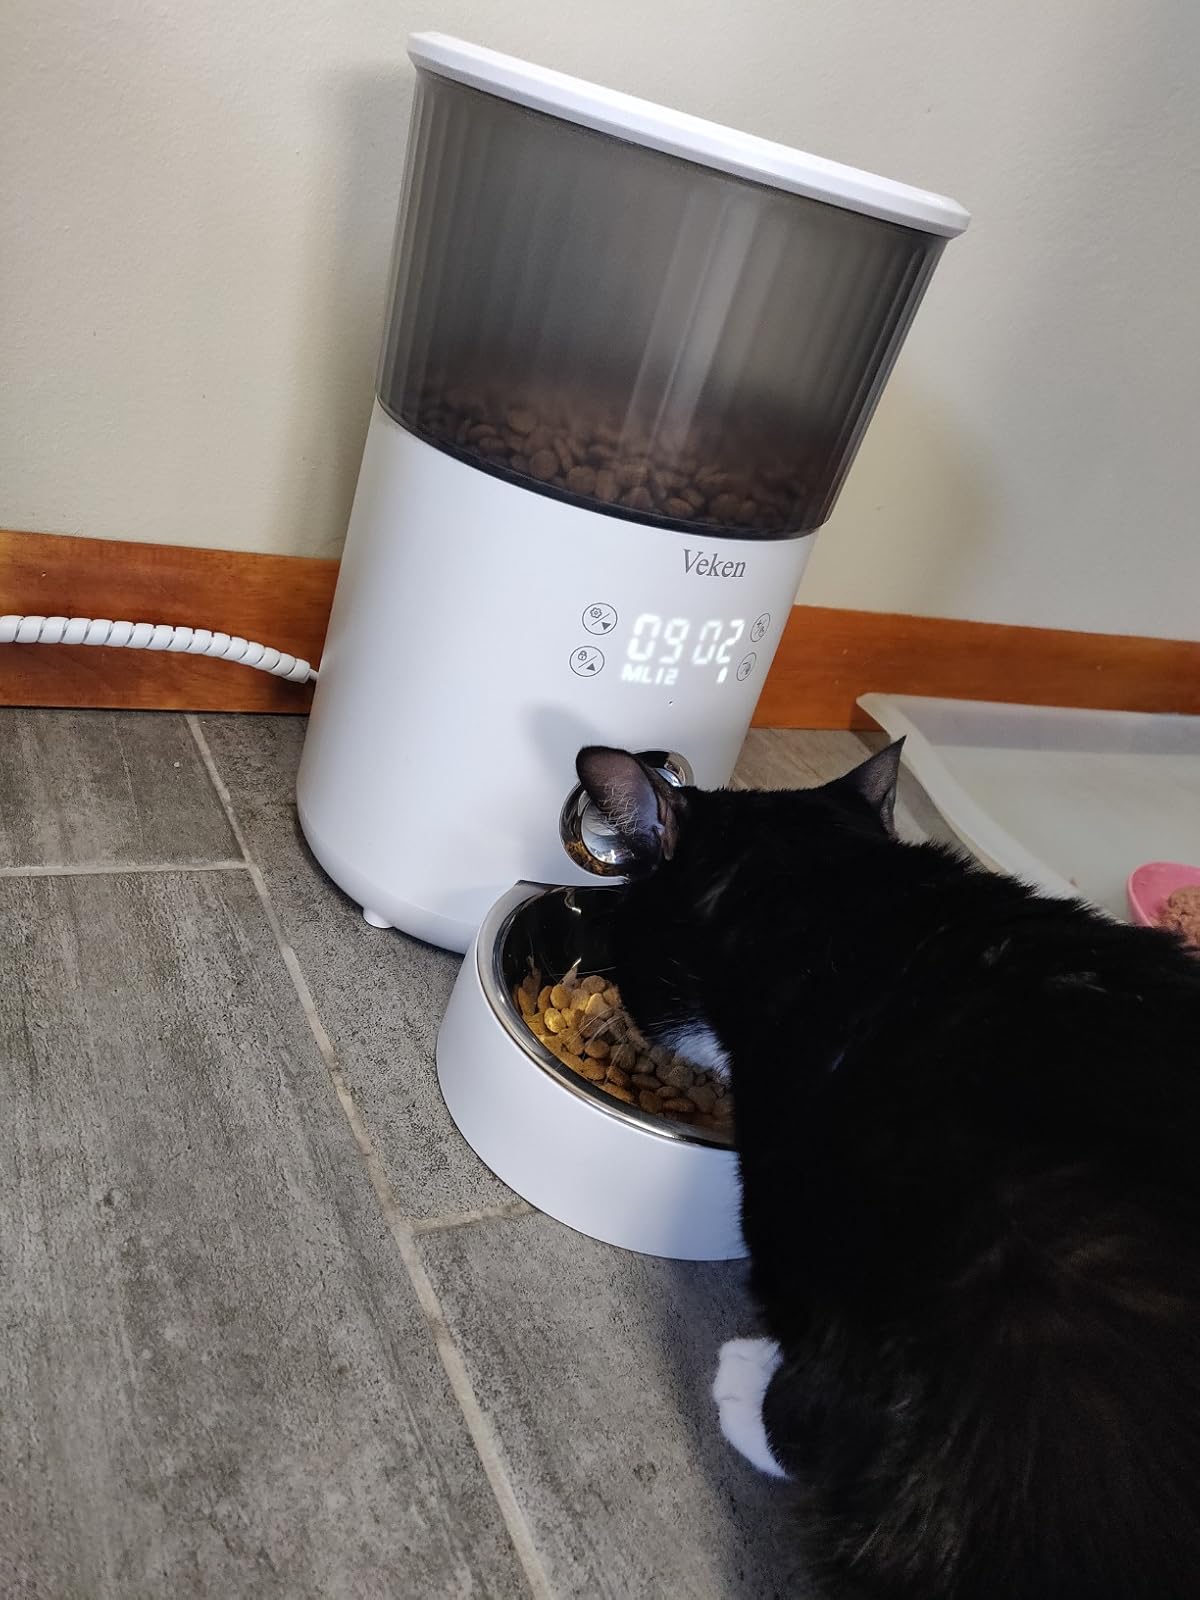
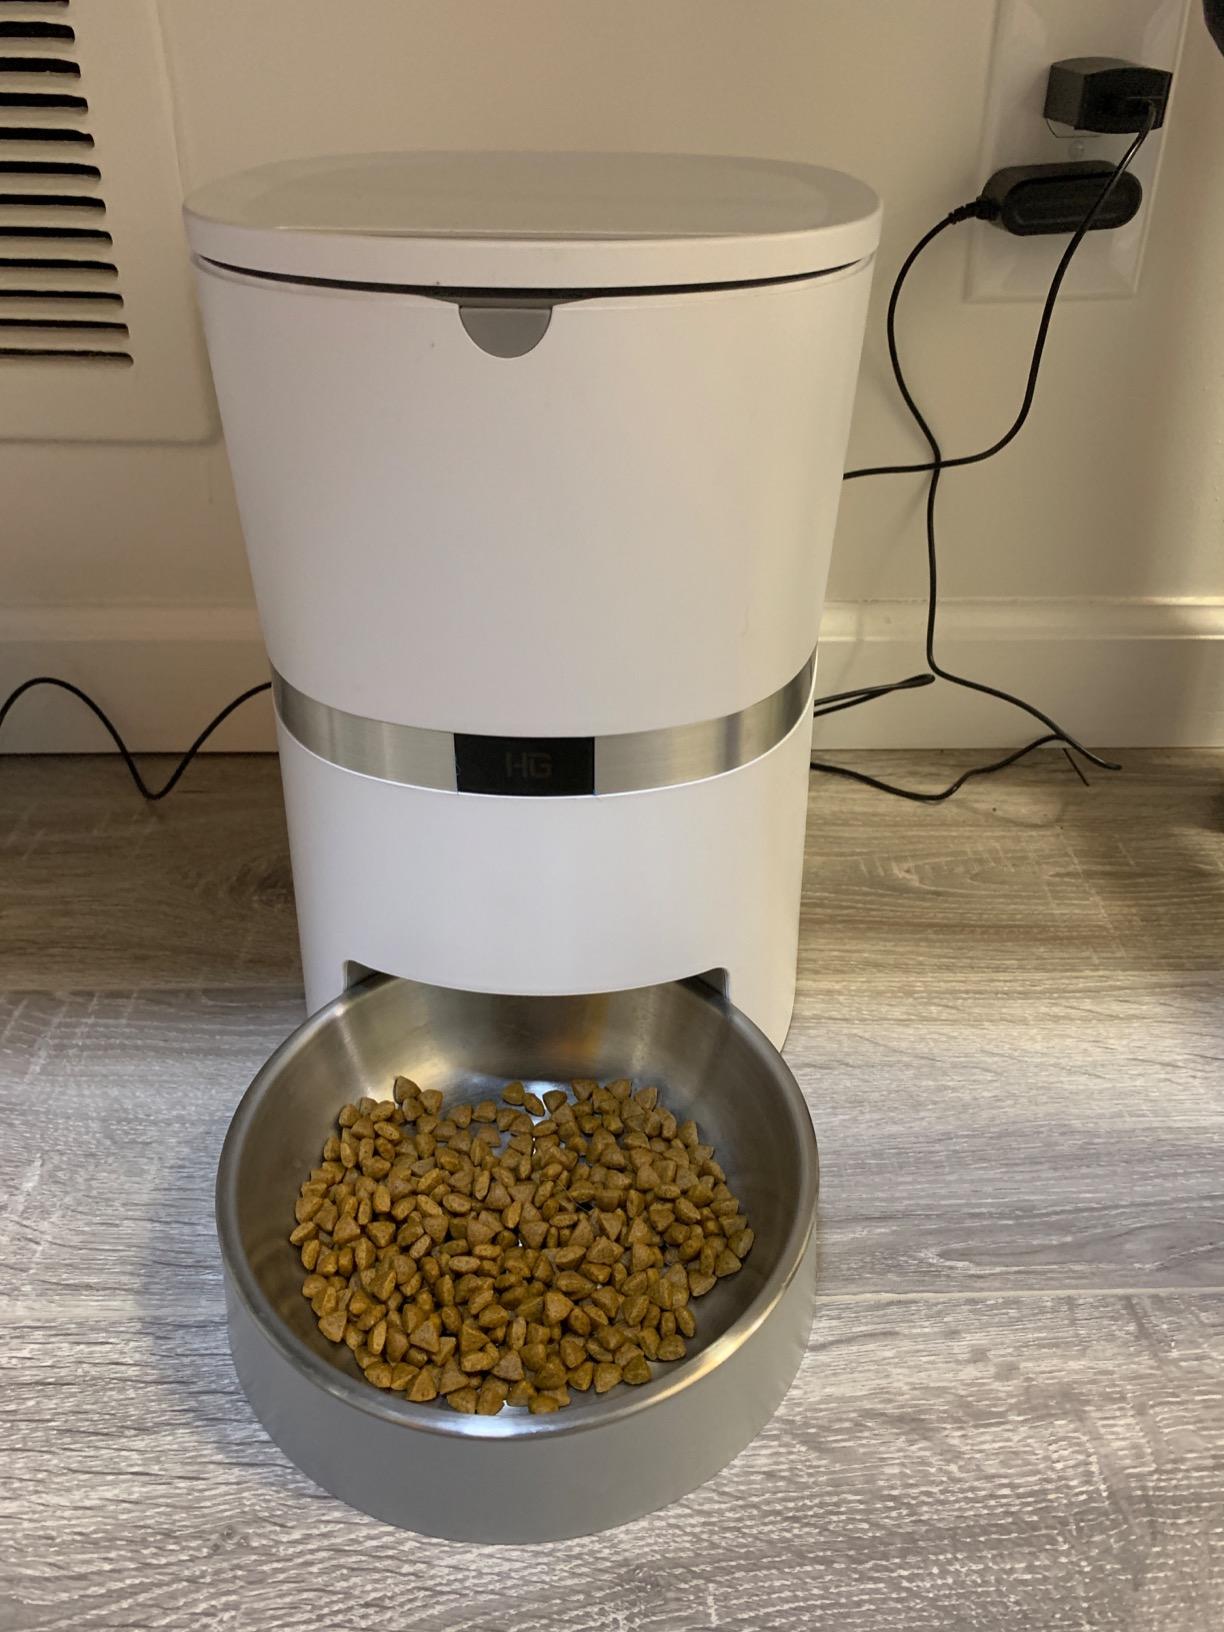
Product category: items_feeder
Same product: no